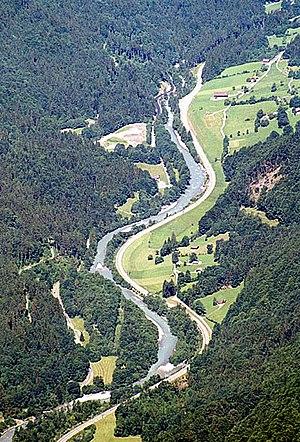
La Lütschine est une rivière coulant en Suisse dans l'Oberland bernois, c'est un affluent de l'Aar. Elle se jette dans le lac de Brienz légèrement en amont d’Interlaken.